Cinema of Denmark

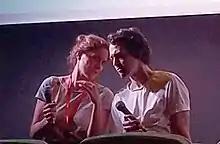
Johannes Nyholm (right) presenting Swedish-Danish film "Koko-di Koko-da" at Buenos Aires International Festival of Independent Cinema 2019.

The work of Susanne Bier, particularly "Brothers" (2004) and "After the Wedding" (2006), introduced the world to Danish actors such as Mads Mikkelsen, Ulrich Thomsen, and Nikolaj Lie Kaas. "After the Wedding" was nominated for the Academy Award for Best Foreign Language Film. Bier's "In a Better World" (meaning "The Revenge") is a 2010 drama starring Mikael Persbrandt, Trine Dyrholm and Ulrich Thomsen in a story which takes place in small-town Denmark and a refugee camp in Sudan. The film won the 2011 Golden Globe Award for Best Foreign Language Film and the Best Foreign Language Film at the 83rd Academy Awards.